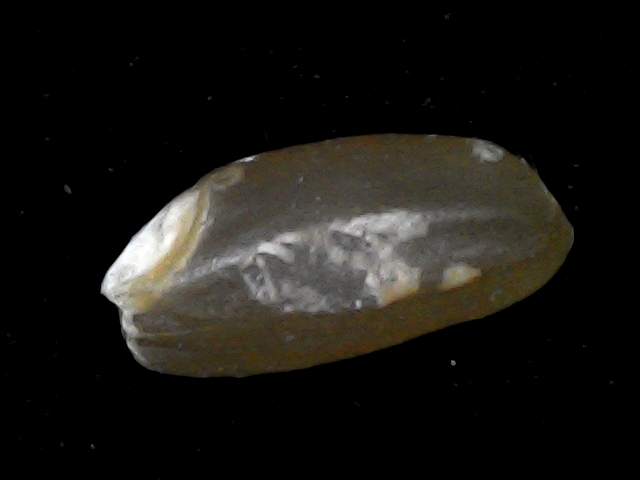
Rice variety: BD76